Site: brandenburg
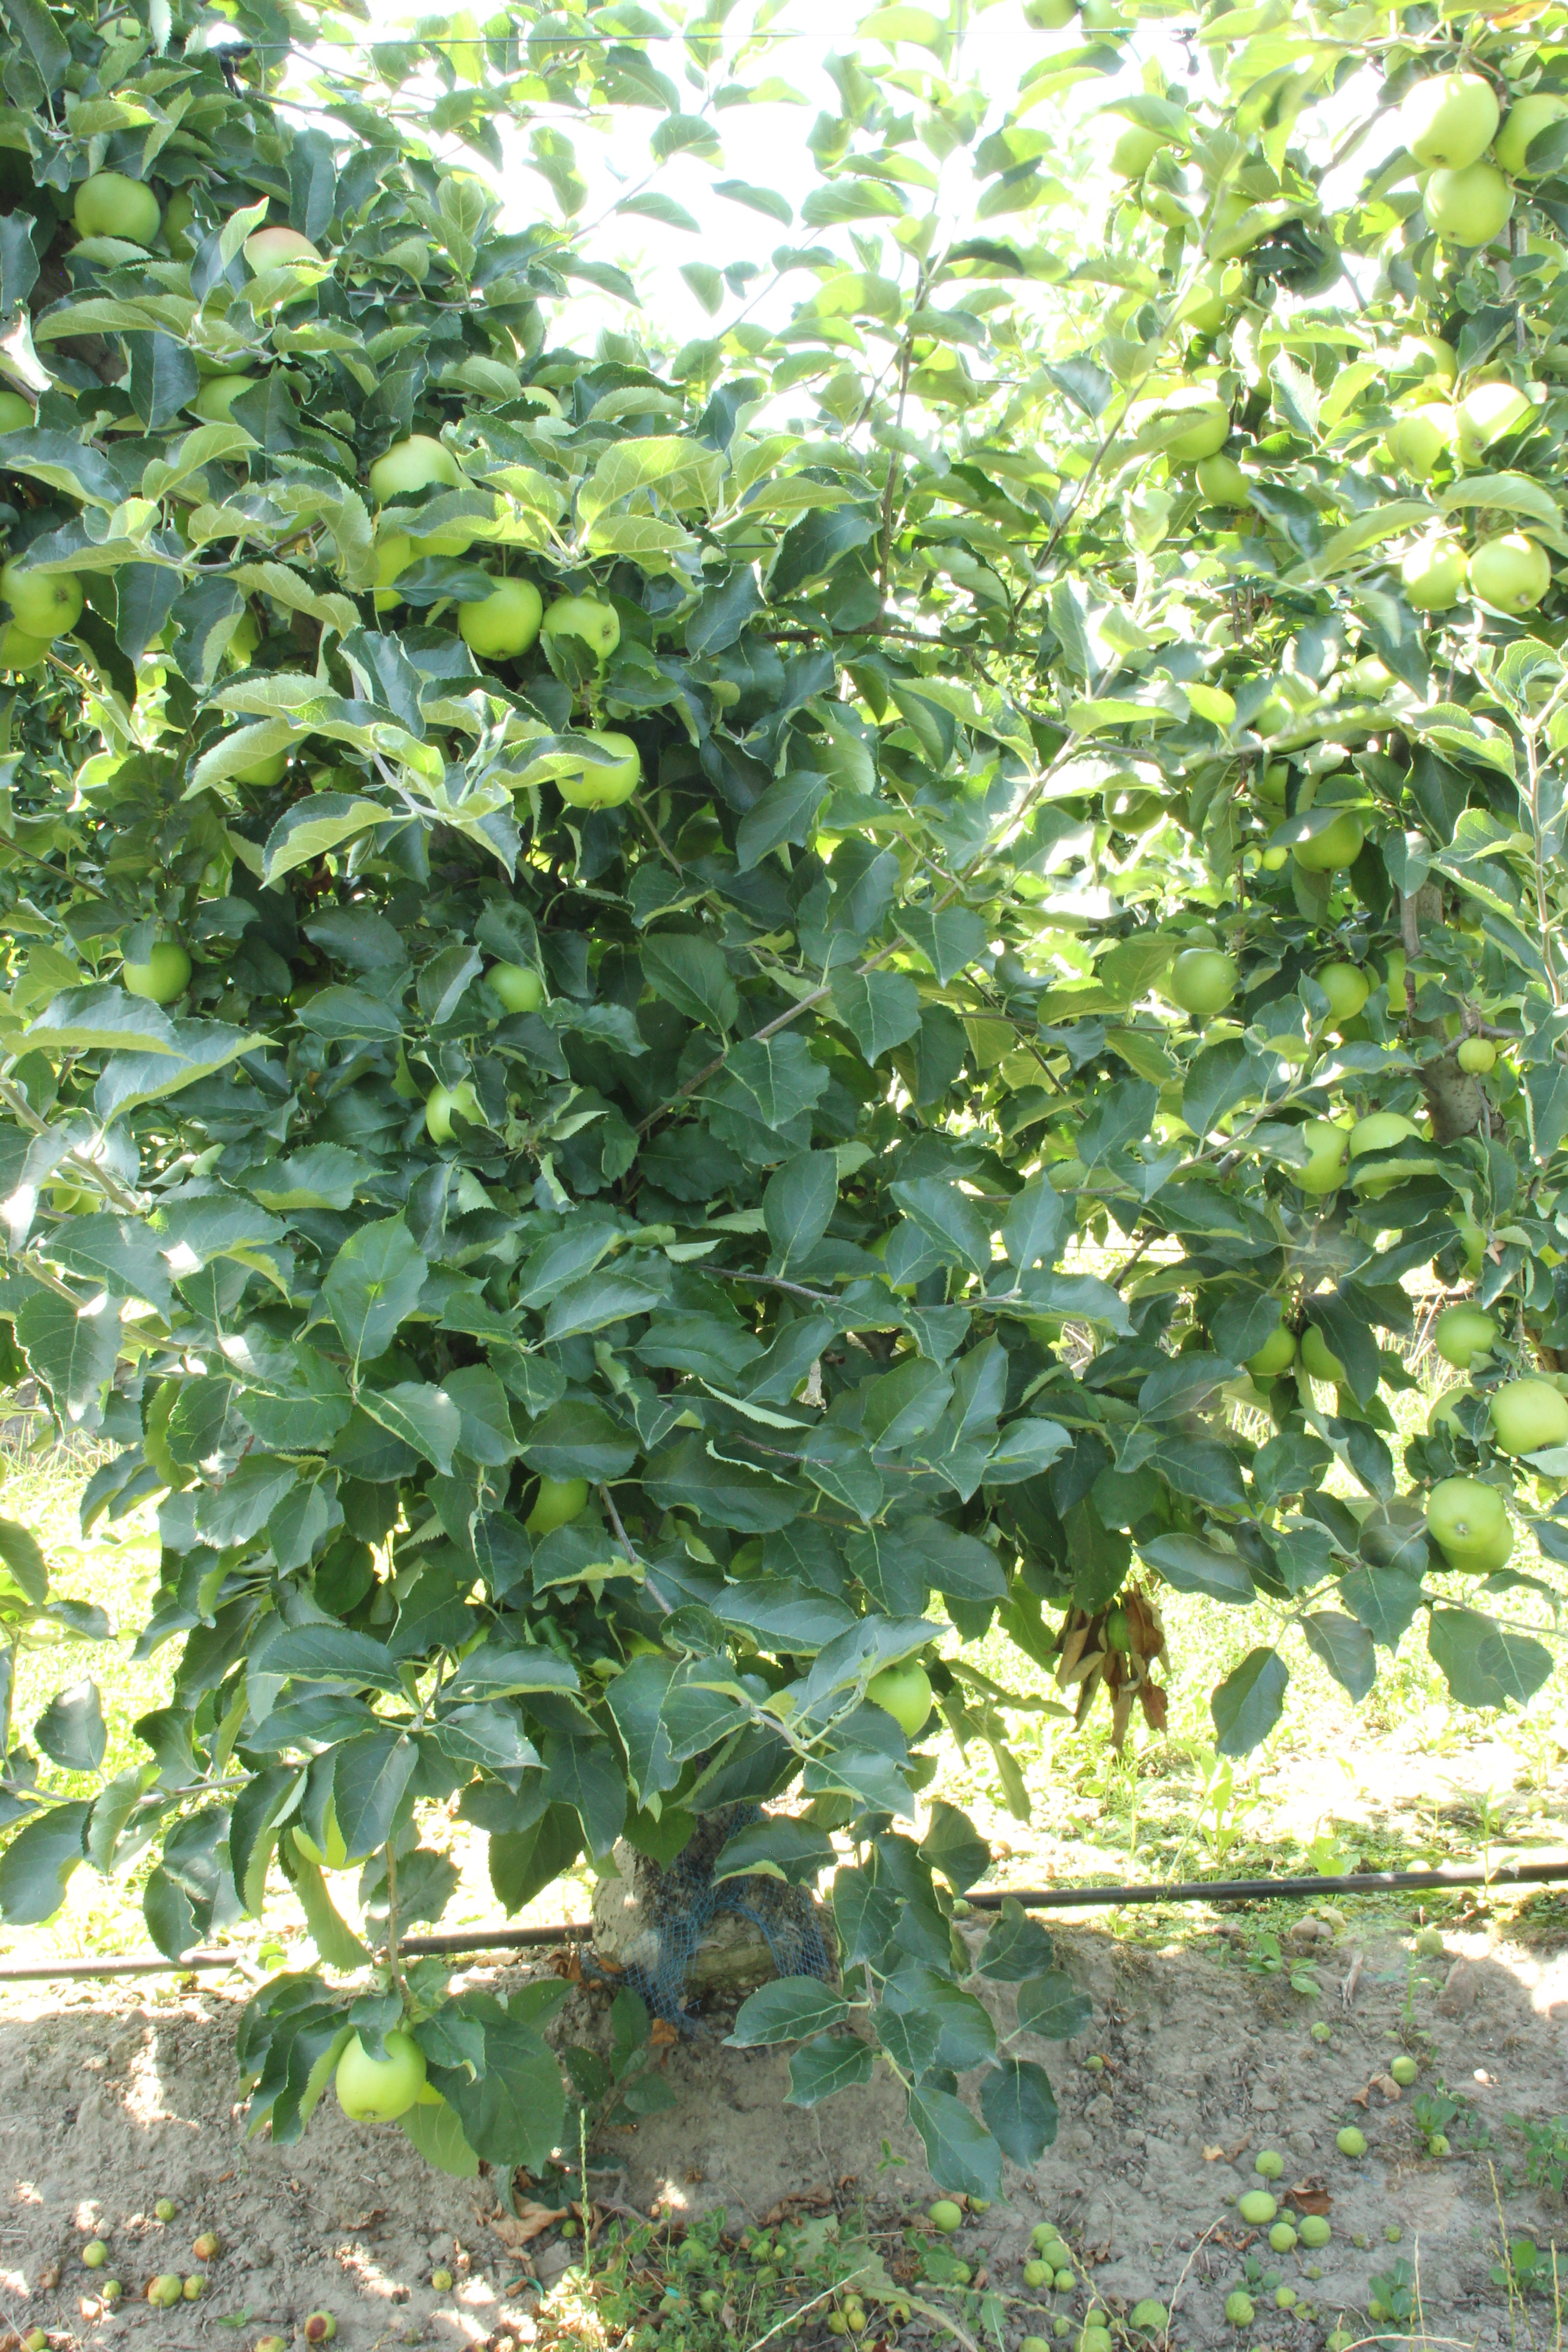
Growth stage (BBCH 77): Development of fruit